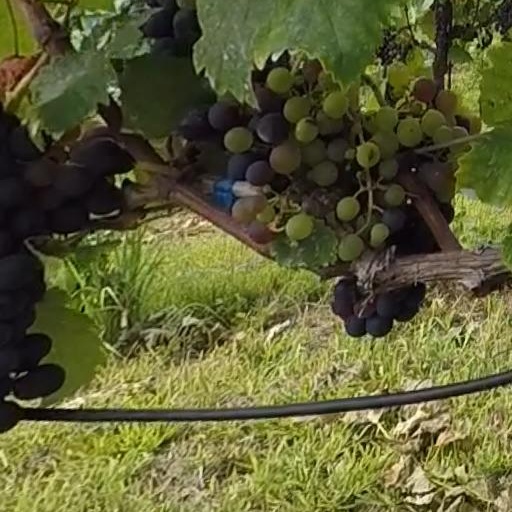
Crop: grape